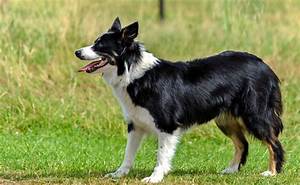
Label: cane